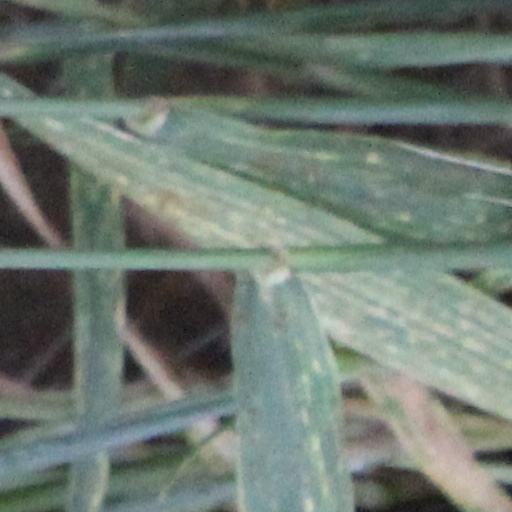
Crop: wheat